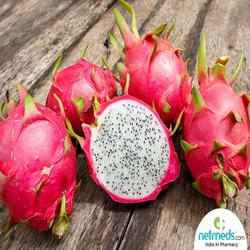
Label: Dragonfruit